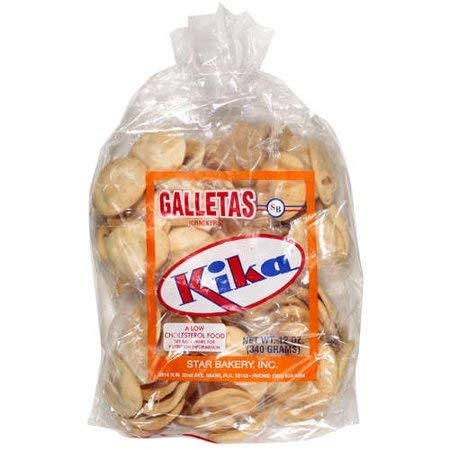
Item Name: Kika: Orange Crackers, 12 oz
Product Description: Kika: Orange Crackers, 12 oz …
Value: 1.0
Unit: Count

Price: 11.4